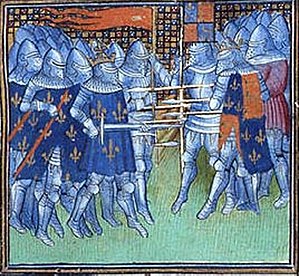
Oriflamme
Slaget ved Poitiers i 1356. Oriflamme kan ses øverst til venstre.
Oriflamme var det hellige banner for klostret Saint-Denis nær Paris. Banneret var rødt eller orange-rødt blev båret på en lanse. Senere blev oriflamme den kongelige fane for kongen af Frankrig og blev båret foran kongens tropper, når de gik i gik i krig.